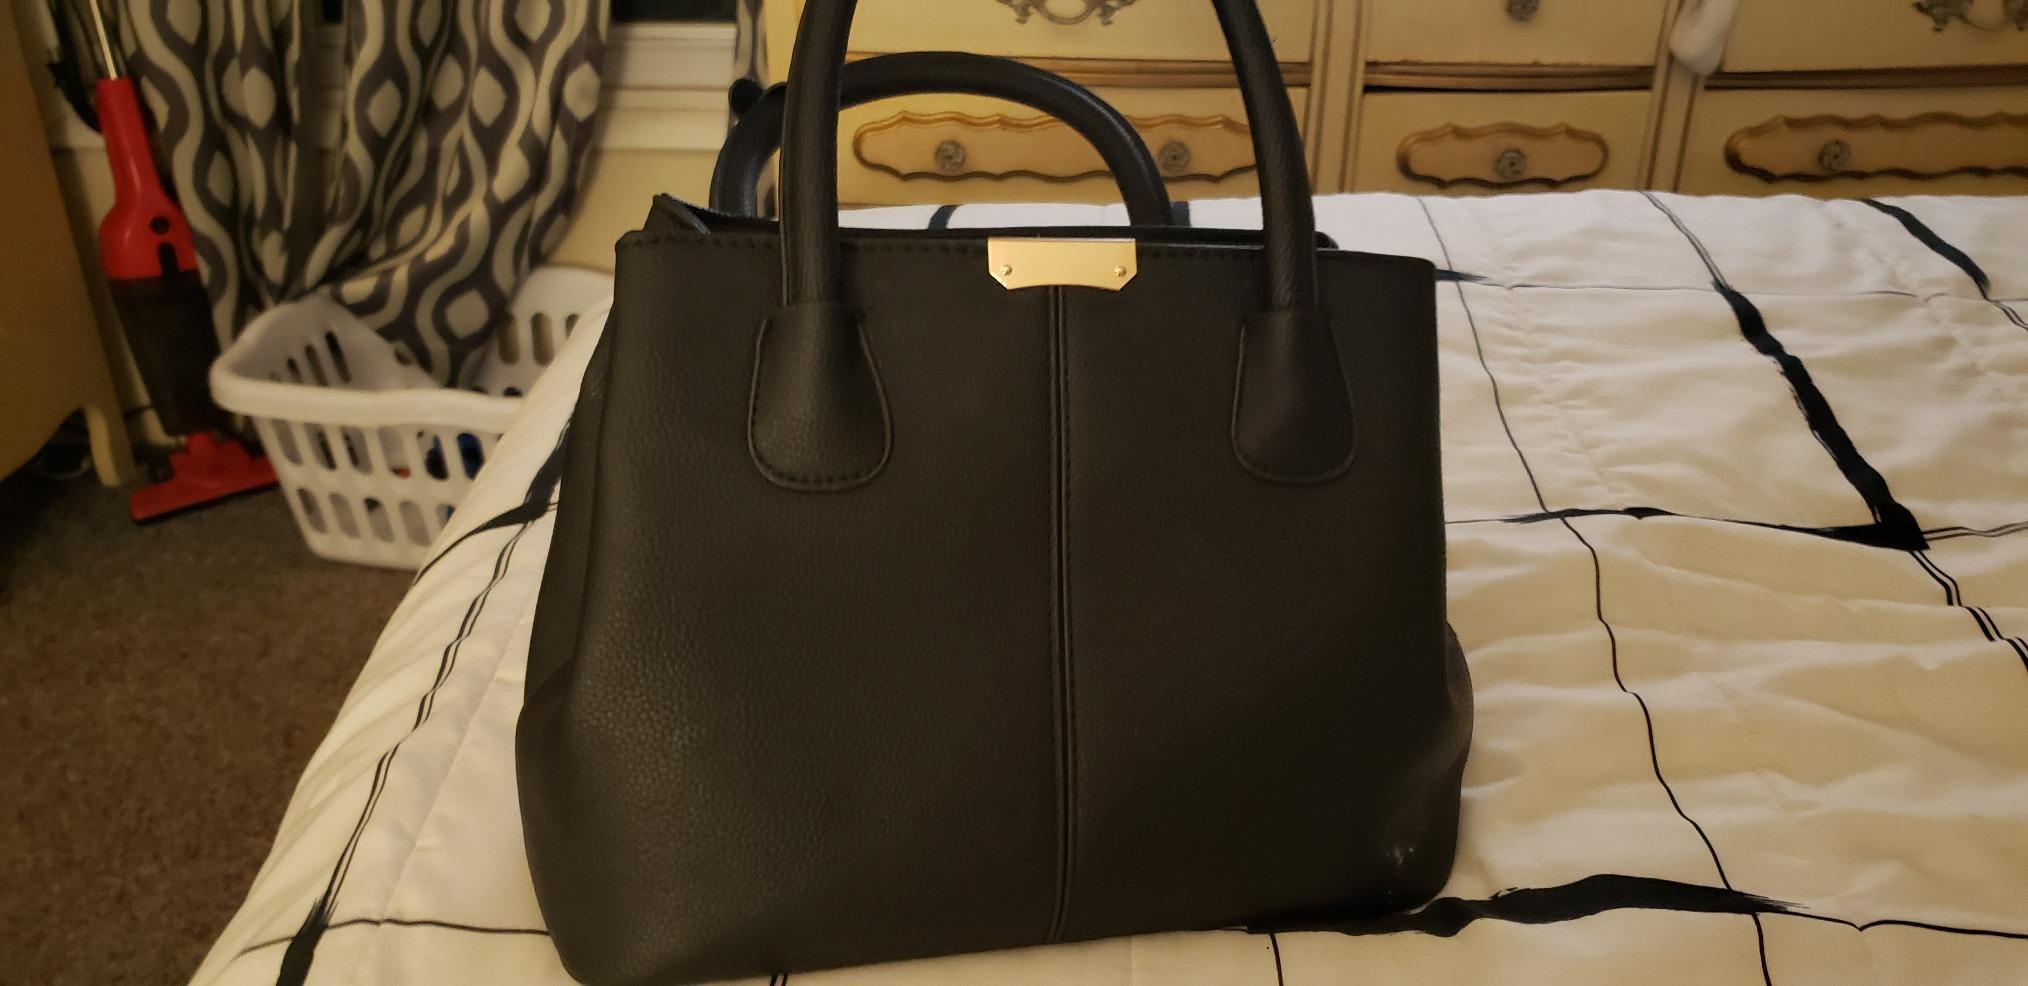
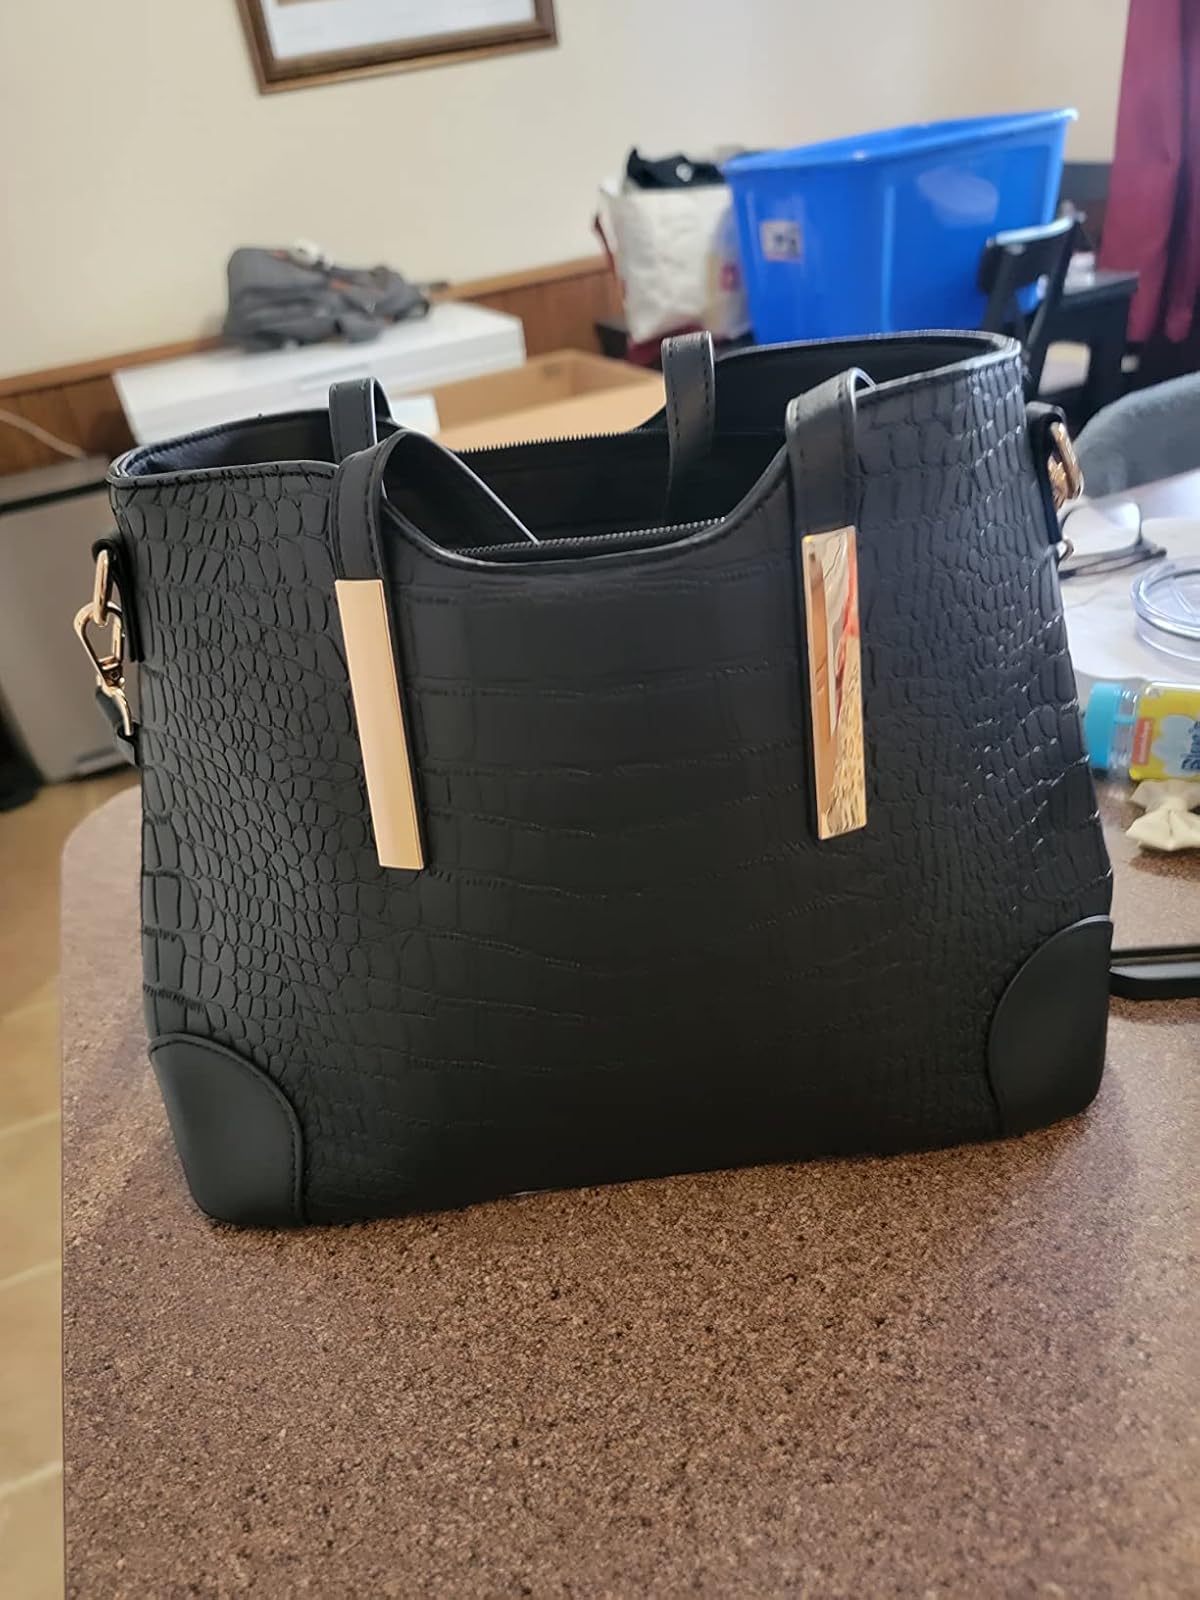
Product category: accessories_handbag
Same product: no